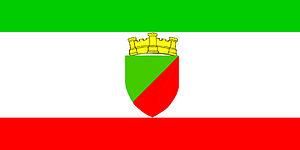
Taraclia, chef-lieu du rayon de Taraclia, est une ville du sud de la Moldavie.